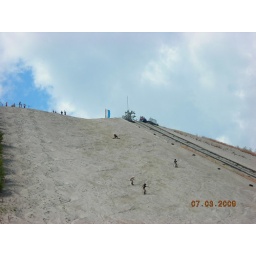
This is in Hirschau, Germany at a big sand hill where we, well Joey and Don went sand boarding.